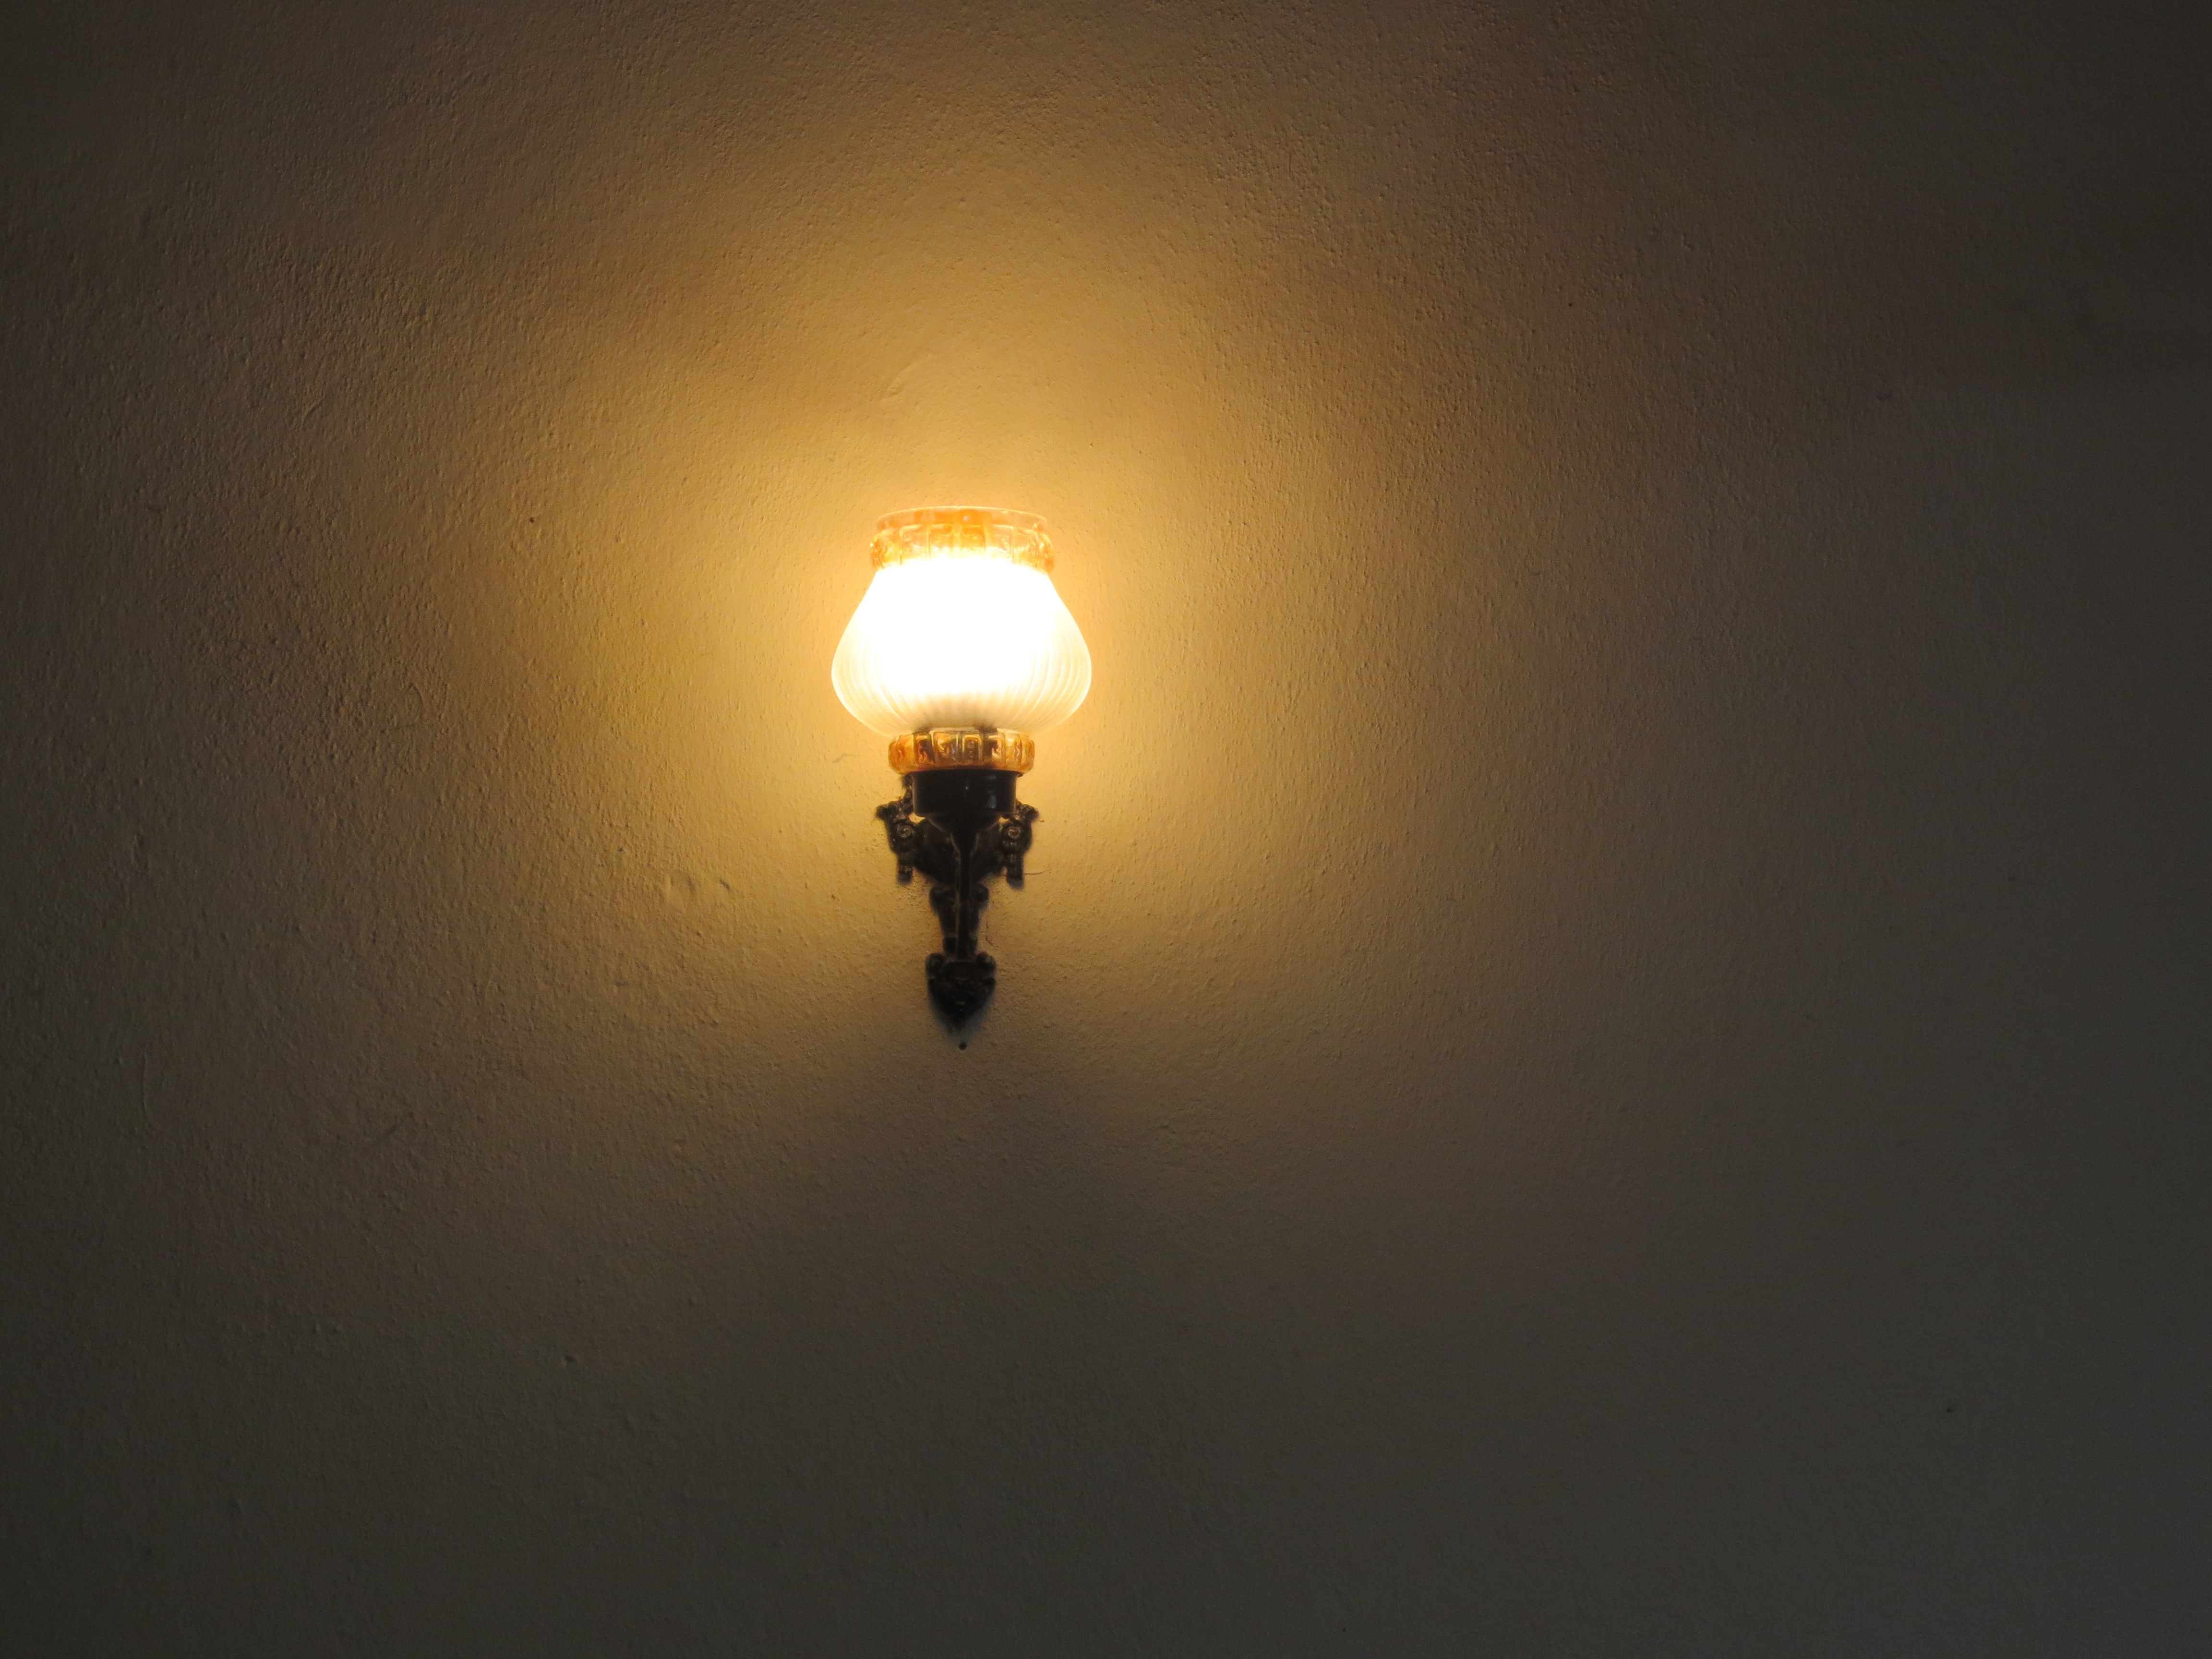
light, sun, sunset, night, sunlight, atmosphere, dark, reflection, shadow, darkness, street light, black, yellow, lighting, design, light fixture, backdrop, macro photography, atmosphere of earth